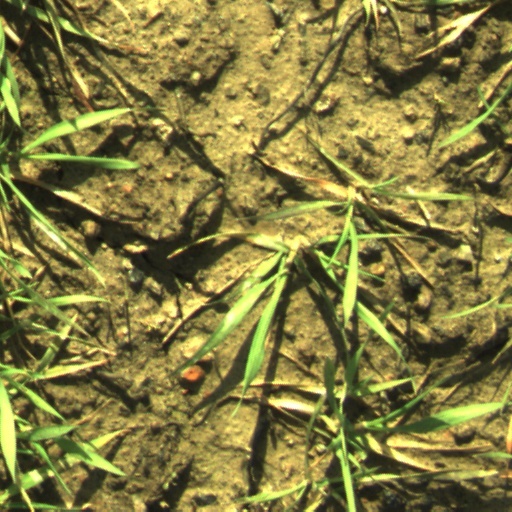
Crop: wheat